Level 16

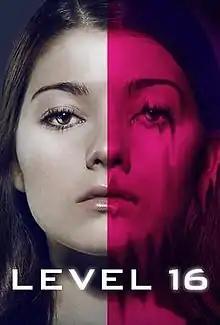
Movie studio poster

Level 16 is a 2018 Canadian science fiction thriller film written and directed by Danishka Esterhazy. It follows a group of girls who live at a "school" which educates them about how to be perfect young women for families that they are told will eventually adopt them. Two girls work together to uncover the truth about their captivity.